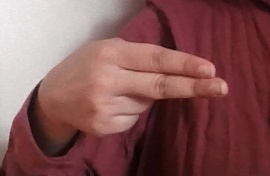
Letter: ain